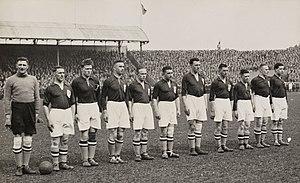
Petrus van Reenen était un footballeur néerlandais.
Le bilan de l'équipe de Belgique de football en 1933 illustre parfaitement le manque de régularité qui la caractérise singulièrement lors des deux saisons qui précèdent la Coupe du monde de 1934. Avec 5 défaites pour 2 victoires et 2 nuls, les Diables Rouges alternent en effet le bon et le moins bon tout au long de cette période.